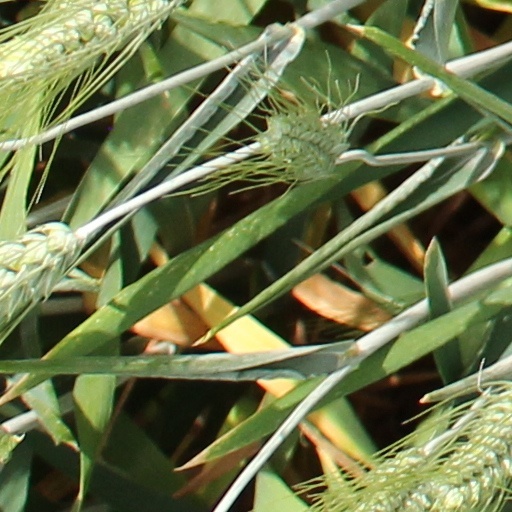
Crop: wheat